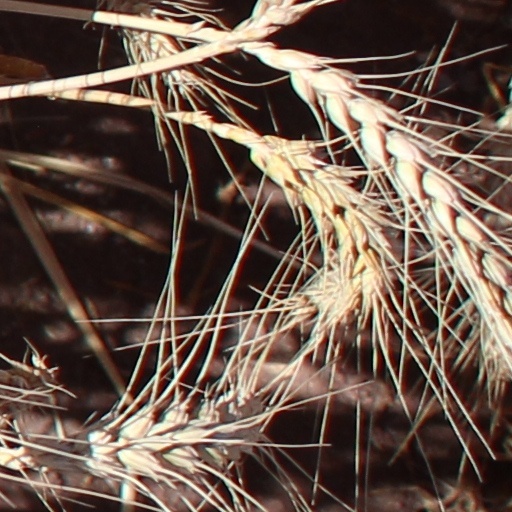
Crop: wheat